Describe the emotion expressed in this image:  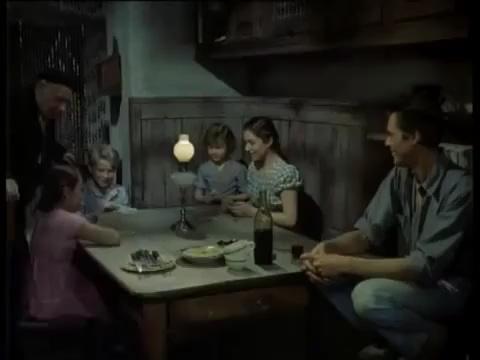
This person displays Fear, valence and arousal with low intensity.